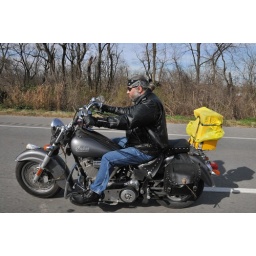
the toy is in the yellow bag and the bike itself!